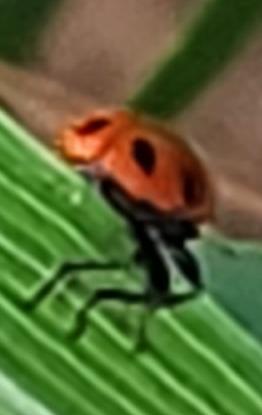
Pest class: predators